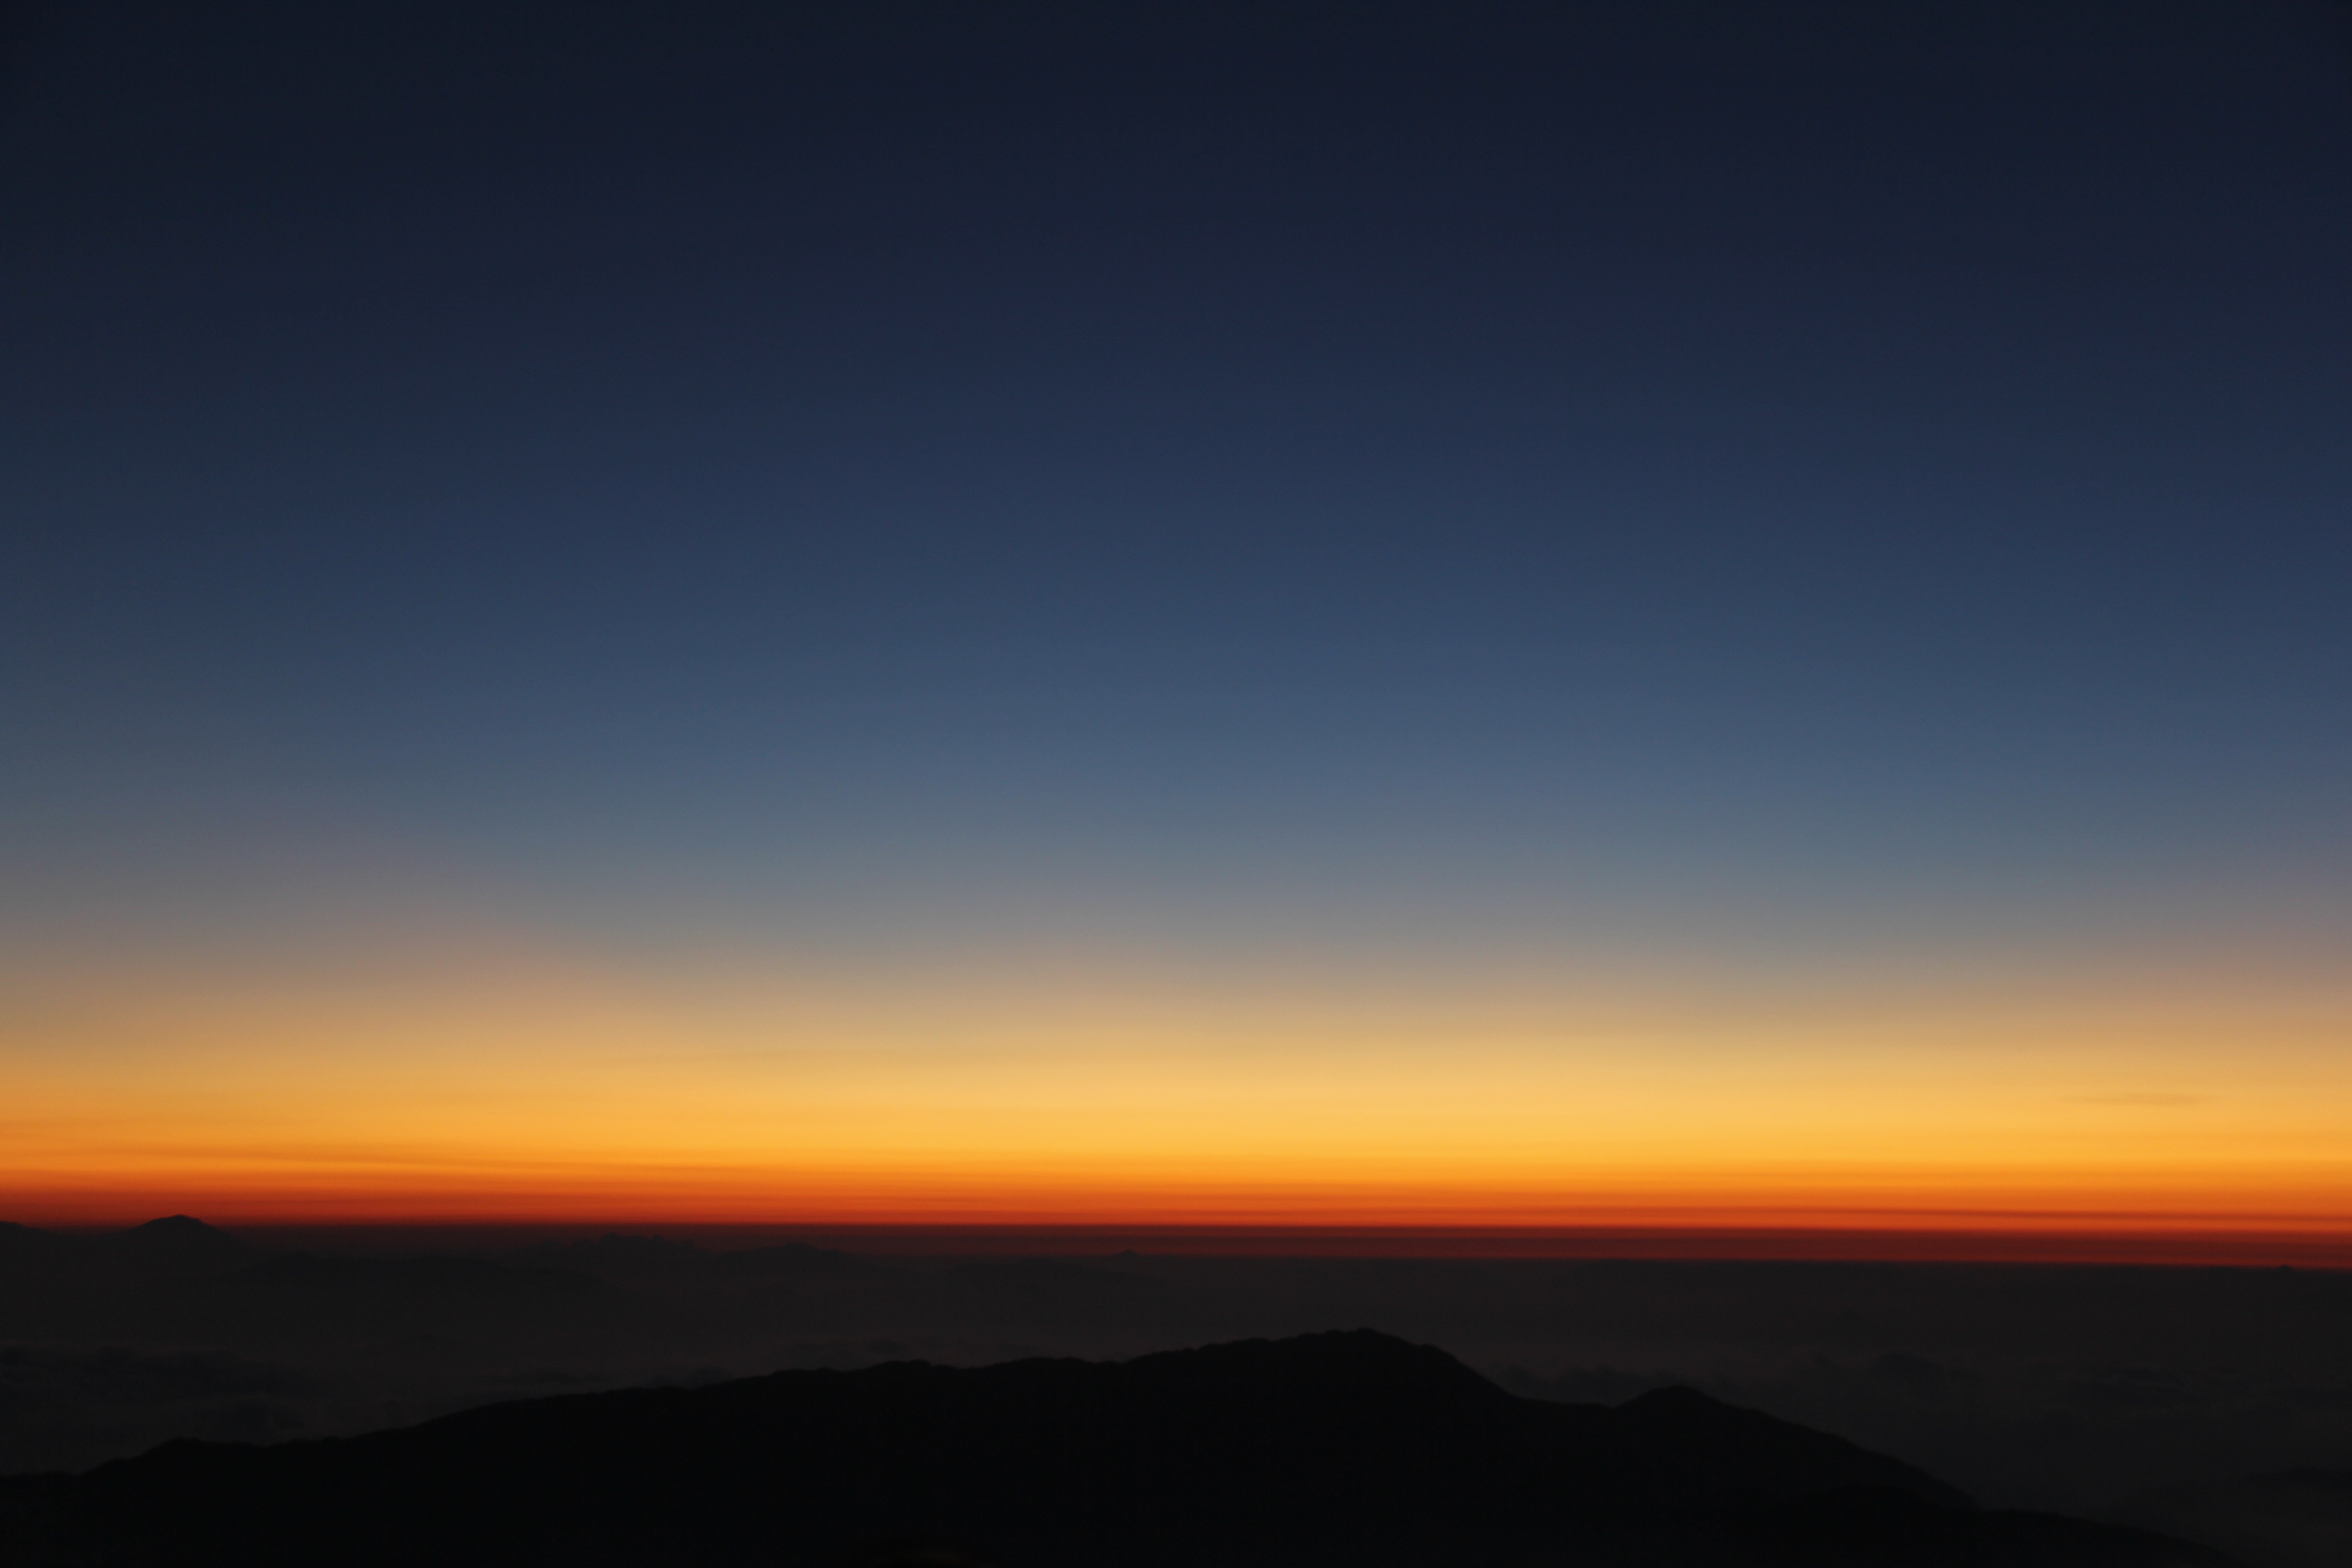
sea, horizon, cloud, sky, sunrise, sunset, skyline, morning, dawn, atmosphere, dusk, evening, natural, afterglow, atmospheric phenomenon, red sky at morning